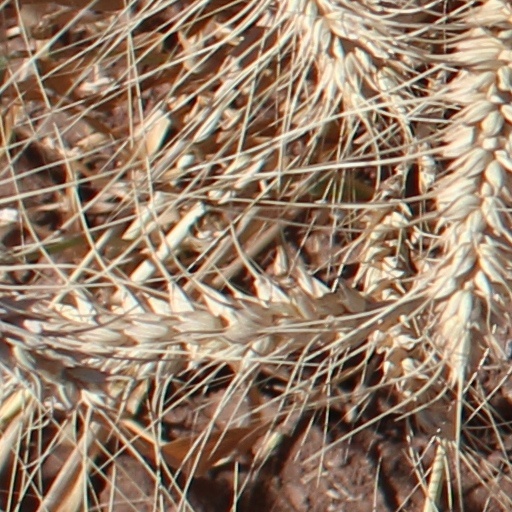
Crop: wheat